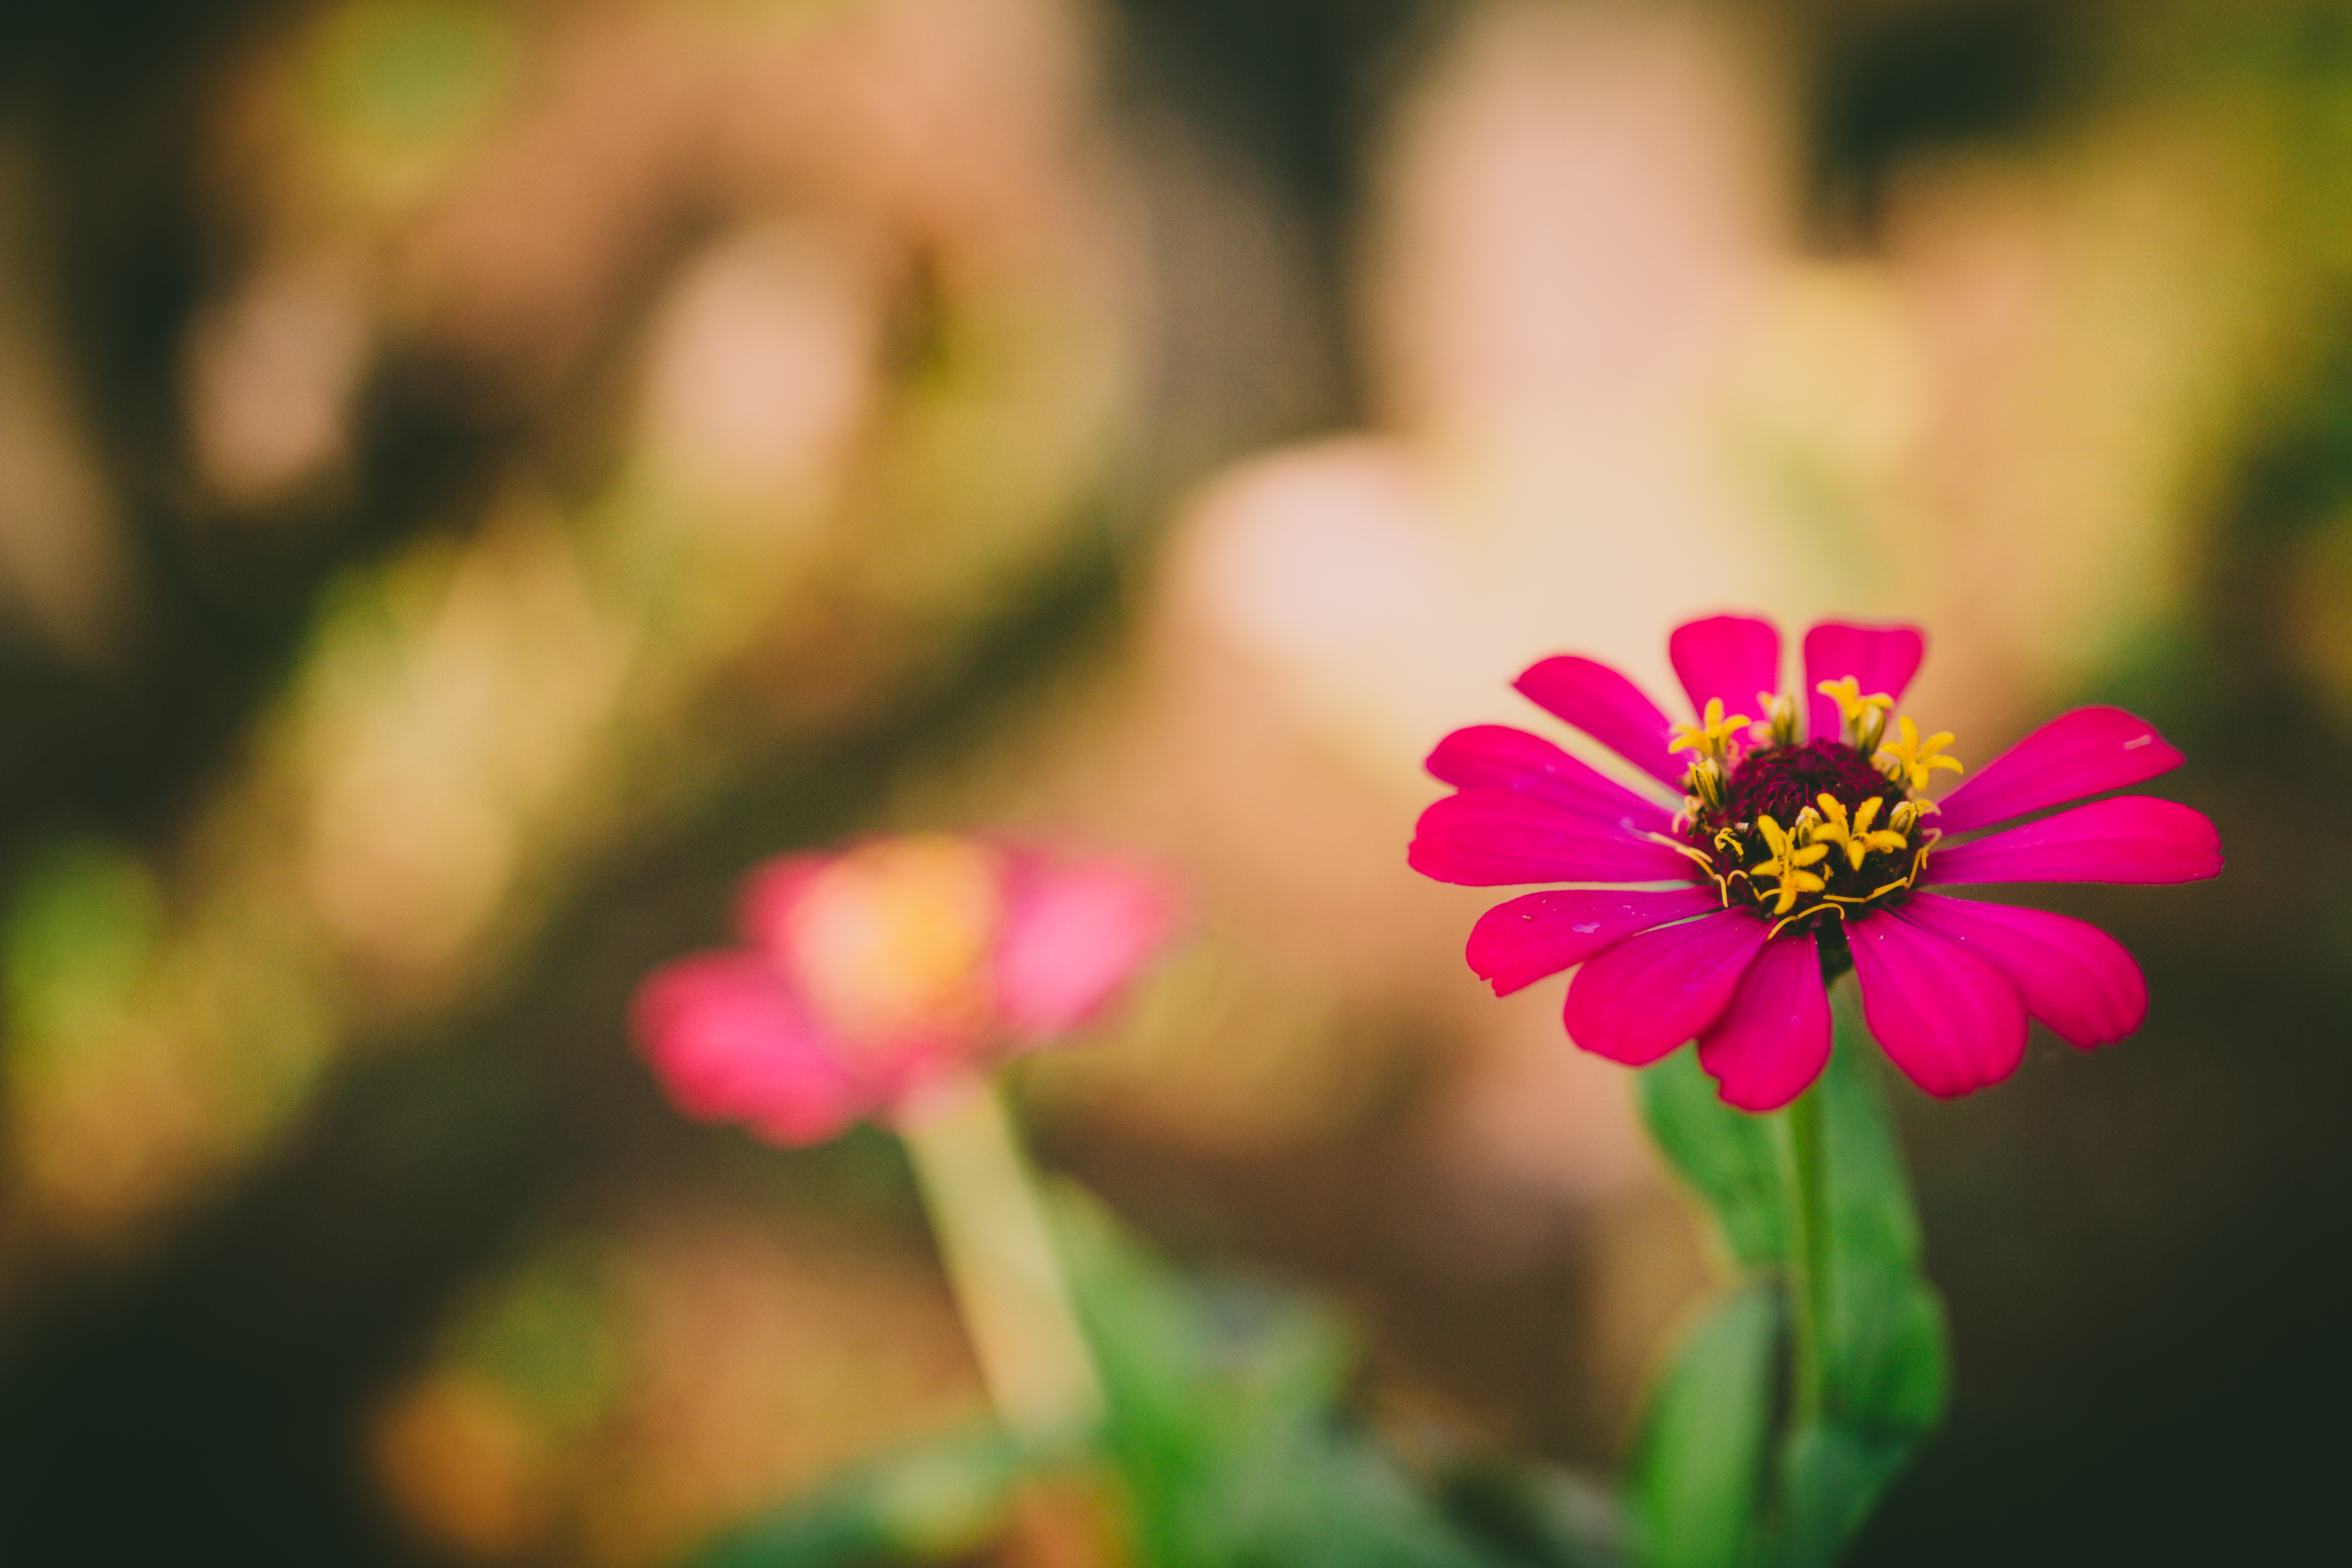
nature, blossom, blur, growth, plant, photography, leaf, flower, petal, bloom, daisy, green, macro, botany, blooming, flora, wildflower, close up, outdoors, focus, petals, bright, macro photography, flowering plant, beautiful flowers, annual plant, plant stem, land plant